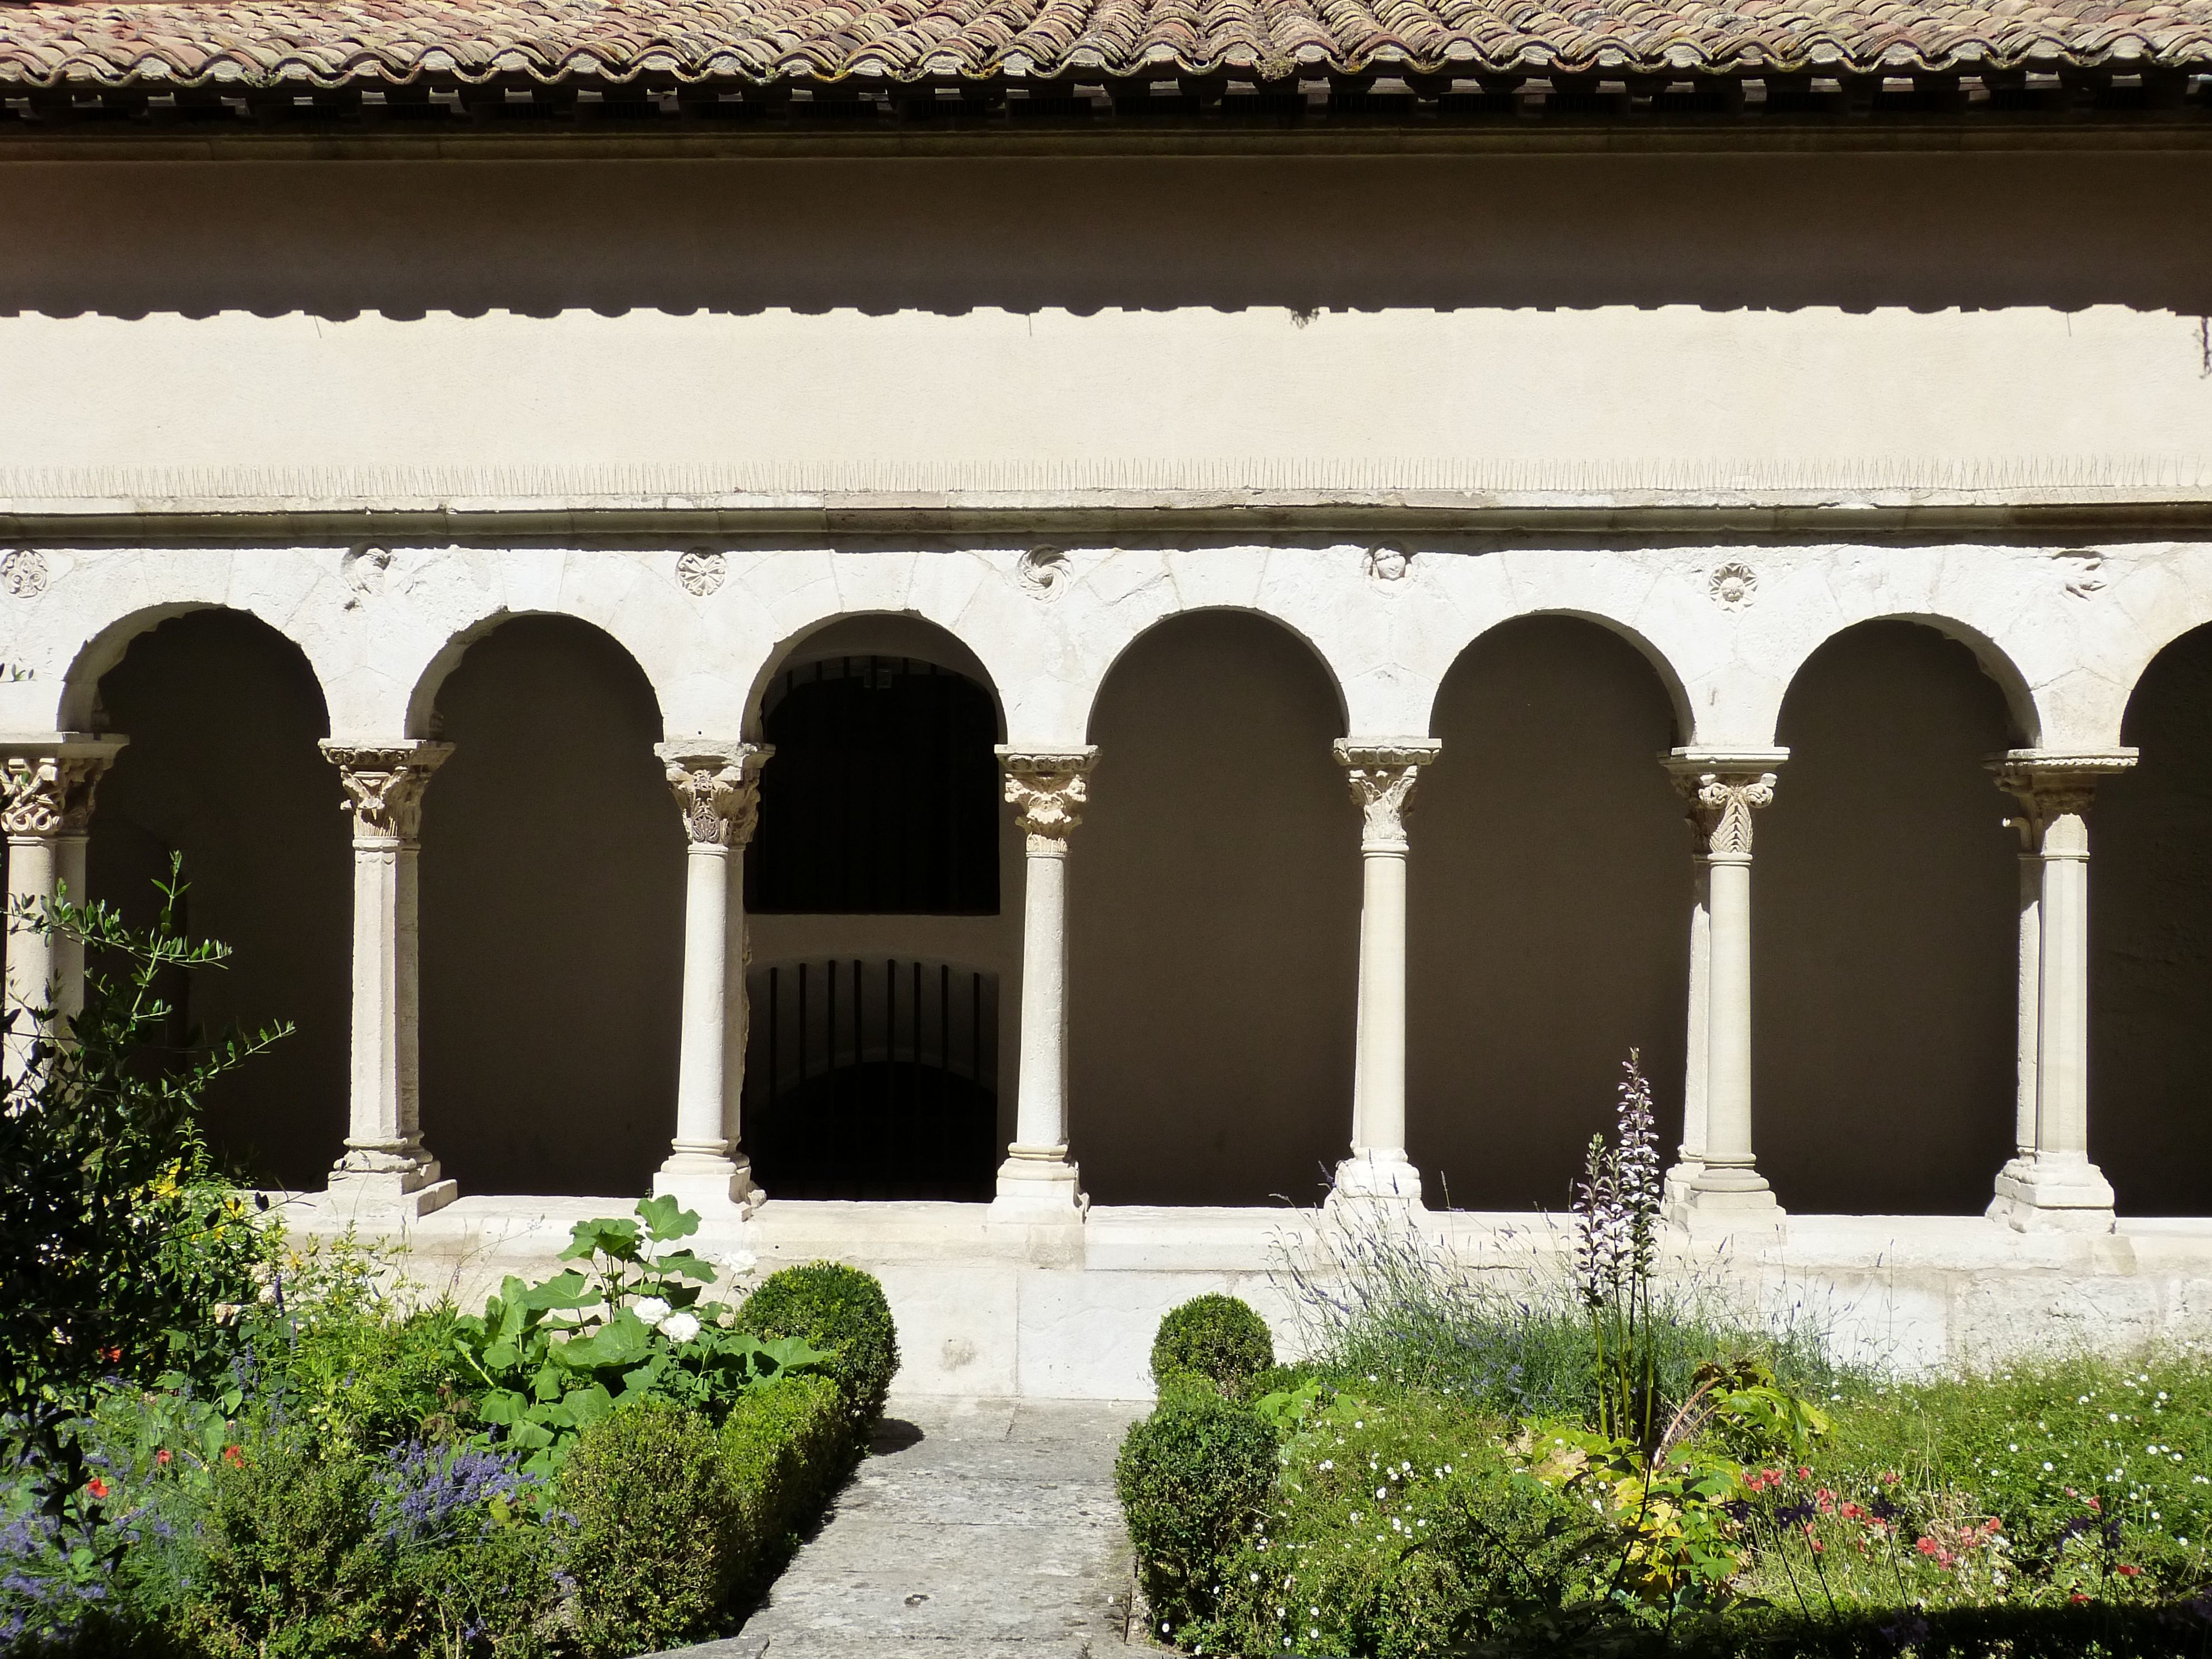
architecture, structure, building, palace, arch, column, church, cathedral, garden, spiritual, meditation, temple, faith, monastery, shrine, history, arcade, abbey, cloister, romanesque, historically, columnar, rhaeto romanic, ancient history